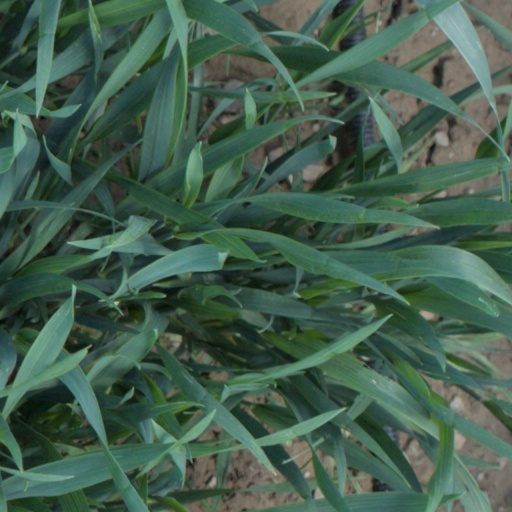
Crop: wheat